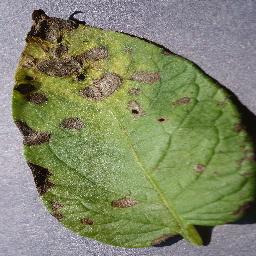
Label: Potato___Early_blight